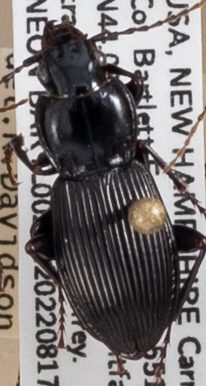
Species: Pterostichus coracinus
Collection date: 2022-08-03 04:00:00
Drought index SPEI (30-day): -0.54
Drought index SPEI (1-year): -0.9
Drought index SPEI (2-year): -1.69